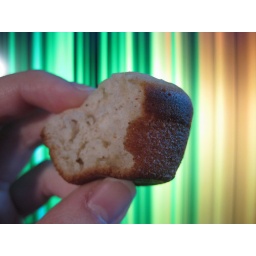
Had white cake mix lying around. Decided to play around with some spices and made mini-vanilla-cardamom+pumpkin spice cupcakes.